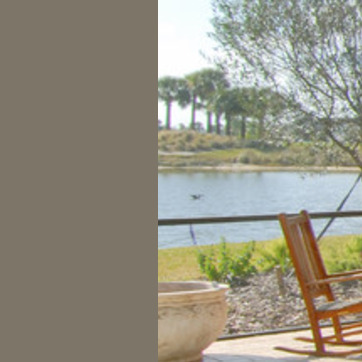
Material: water